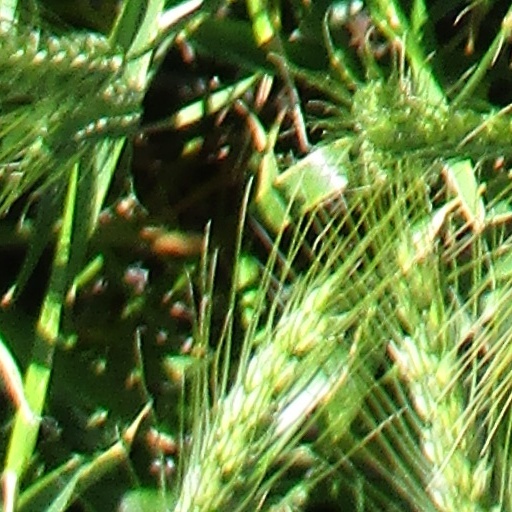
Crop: wheat